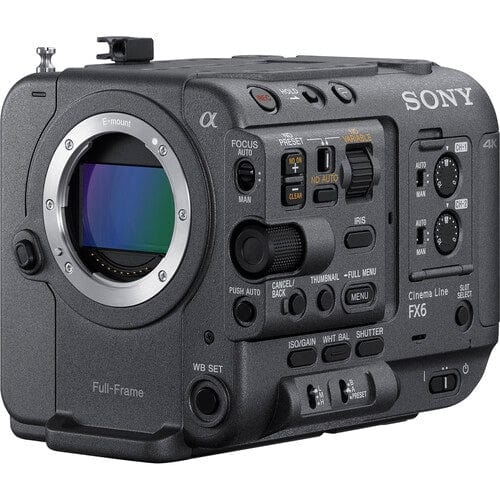
Sony FX6 Full Frame Cinema Camera
The FX6 Full-Frame Camera from Sony was developed to offer versatile, cine-style imaging in a truly compact form. With the ability to capture up to 15+ stops of dynamic range, Sony's S-Cinetone gamma for filmlike skin tones, and up to 10-bit, 4:2:2 XAVC-I recording, the FX6 is poised to both supplement your FX9 or VENICE capture and to nimbly take on documentary, gimbal, and drone shoots on its own. The FX6 camera combines a 4K full-frame Exmor R sensor with a BIONX XR engine for extremely sensitive capture in a range of settings using a base ISO of 800 as well as an ISO 12800 high-sensitivity mode for nuanced low-light scenes. Weighing just under 2 lb, the FX6 body is a full 2 lb lighter than the FX9 and measuring 6 x 4.6", it packs a full-frame sensor into a body comparable to the S35-sensor Sony FS5. While the FX6 fits seamlessly into a pro-cine on-set workflow, it also offers several features that are a boon for a single-operator user. These include fast and accurate phase-detection autofocus with both Face Detection and real-time Eye autofocus, both auto and manual ND filter settings for quick exposure compensation, and a 3.5" LCD monitor that boasts timesaving touchscreen access to key menu settings and versatile positioning for comfortable operating. In addition to improving the camera's overall stability, firmware update v1.10 adds 100p and 120p options to the Slow and Quick Motion frame rate menu when the codec is set to RAW or RAW and XAVC-I.
Brand: Sony
Category: Cameras & Optics > Cameras > Video Cameras > Cinema Video Cameras